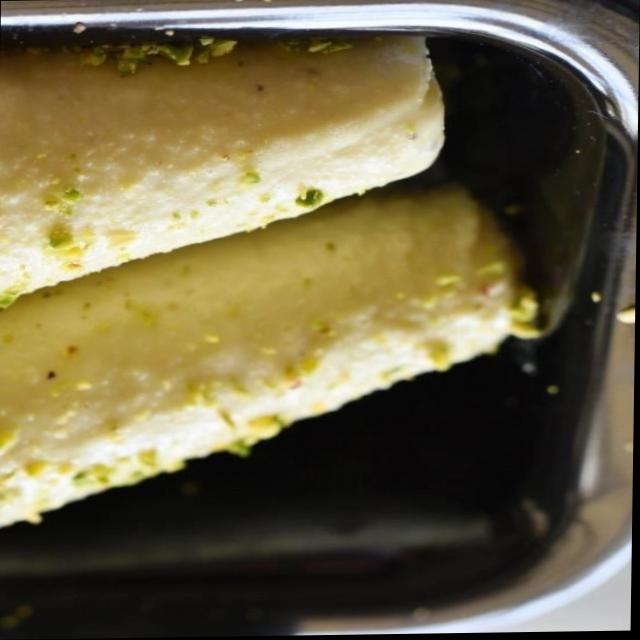
Dish: kulfi